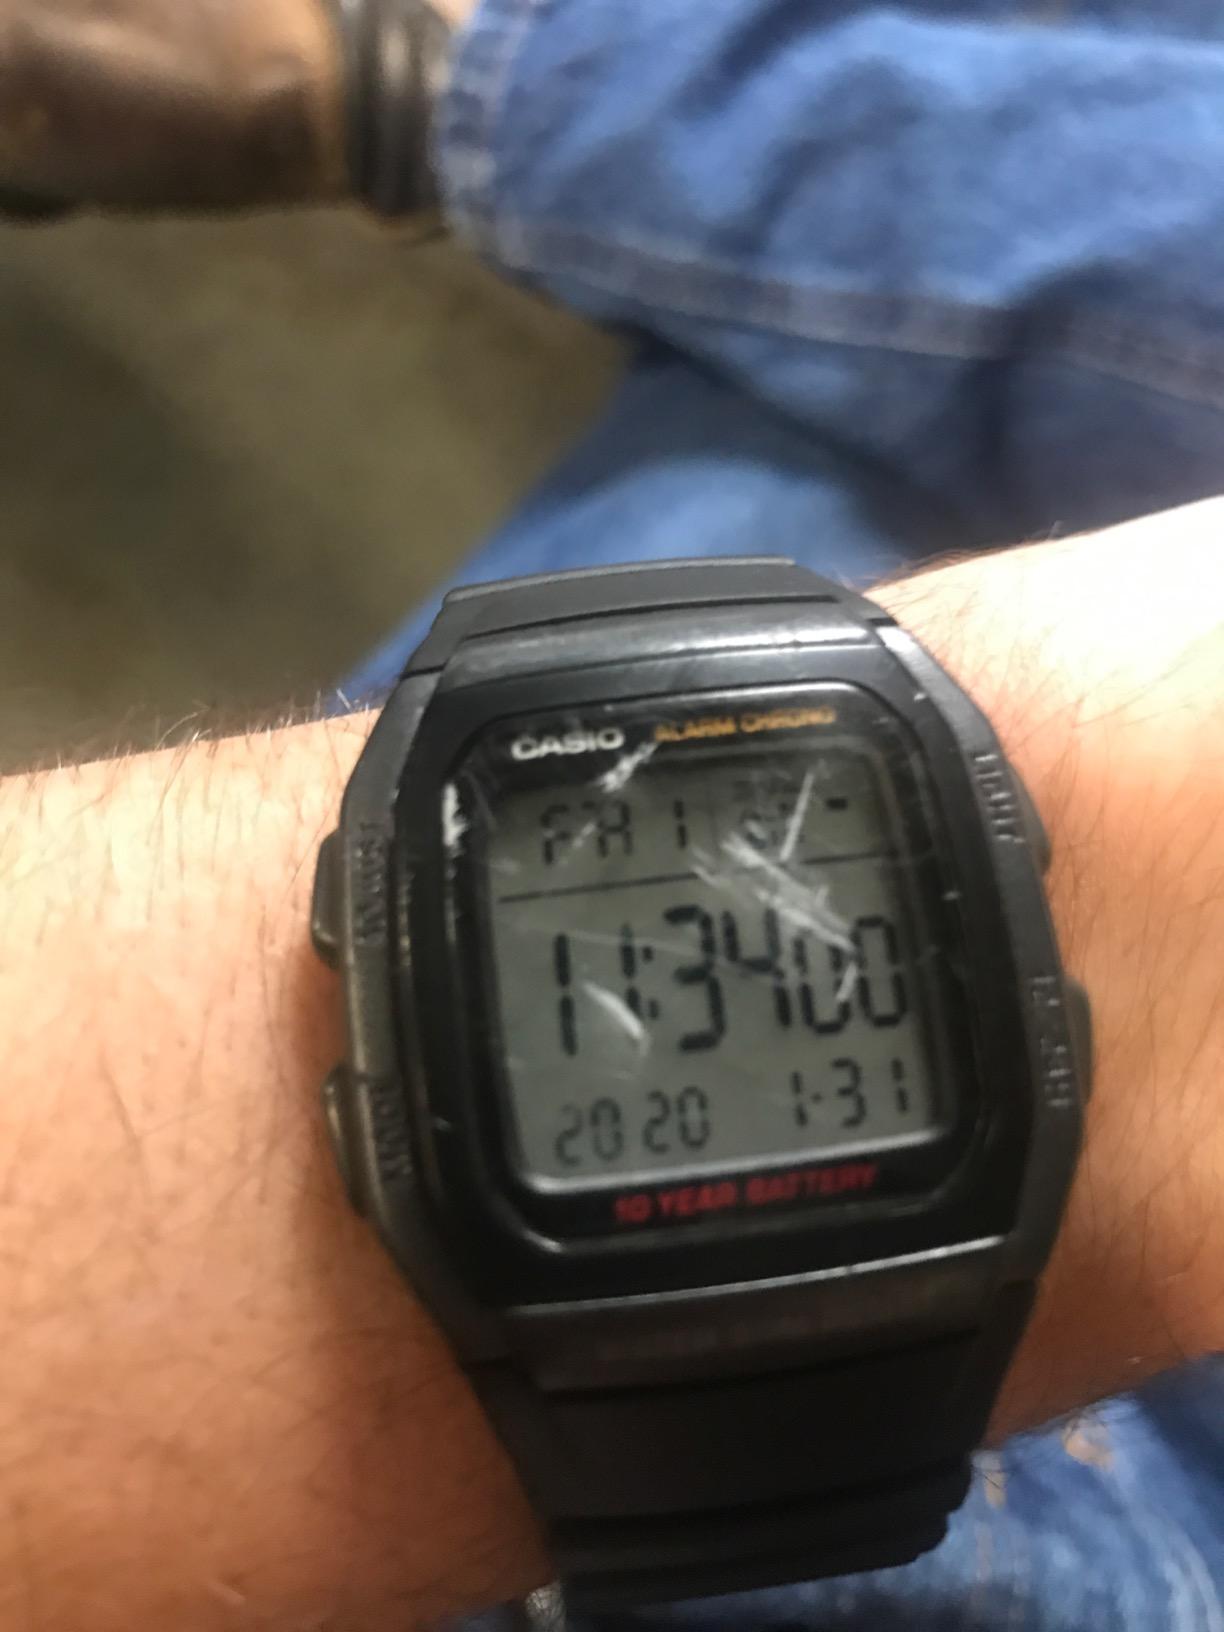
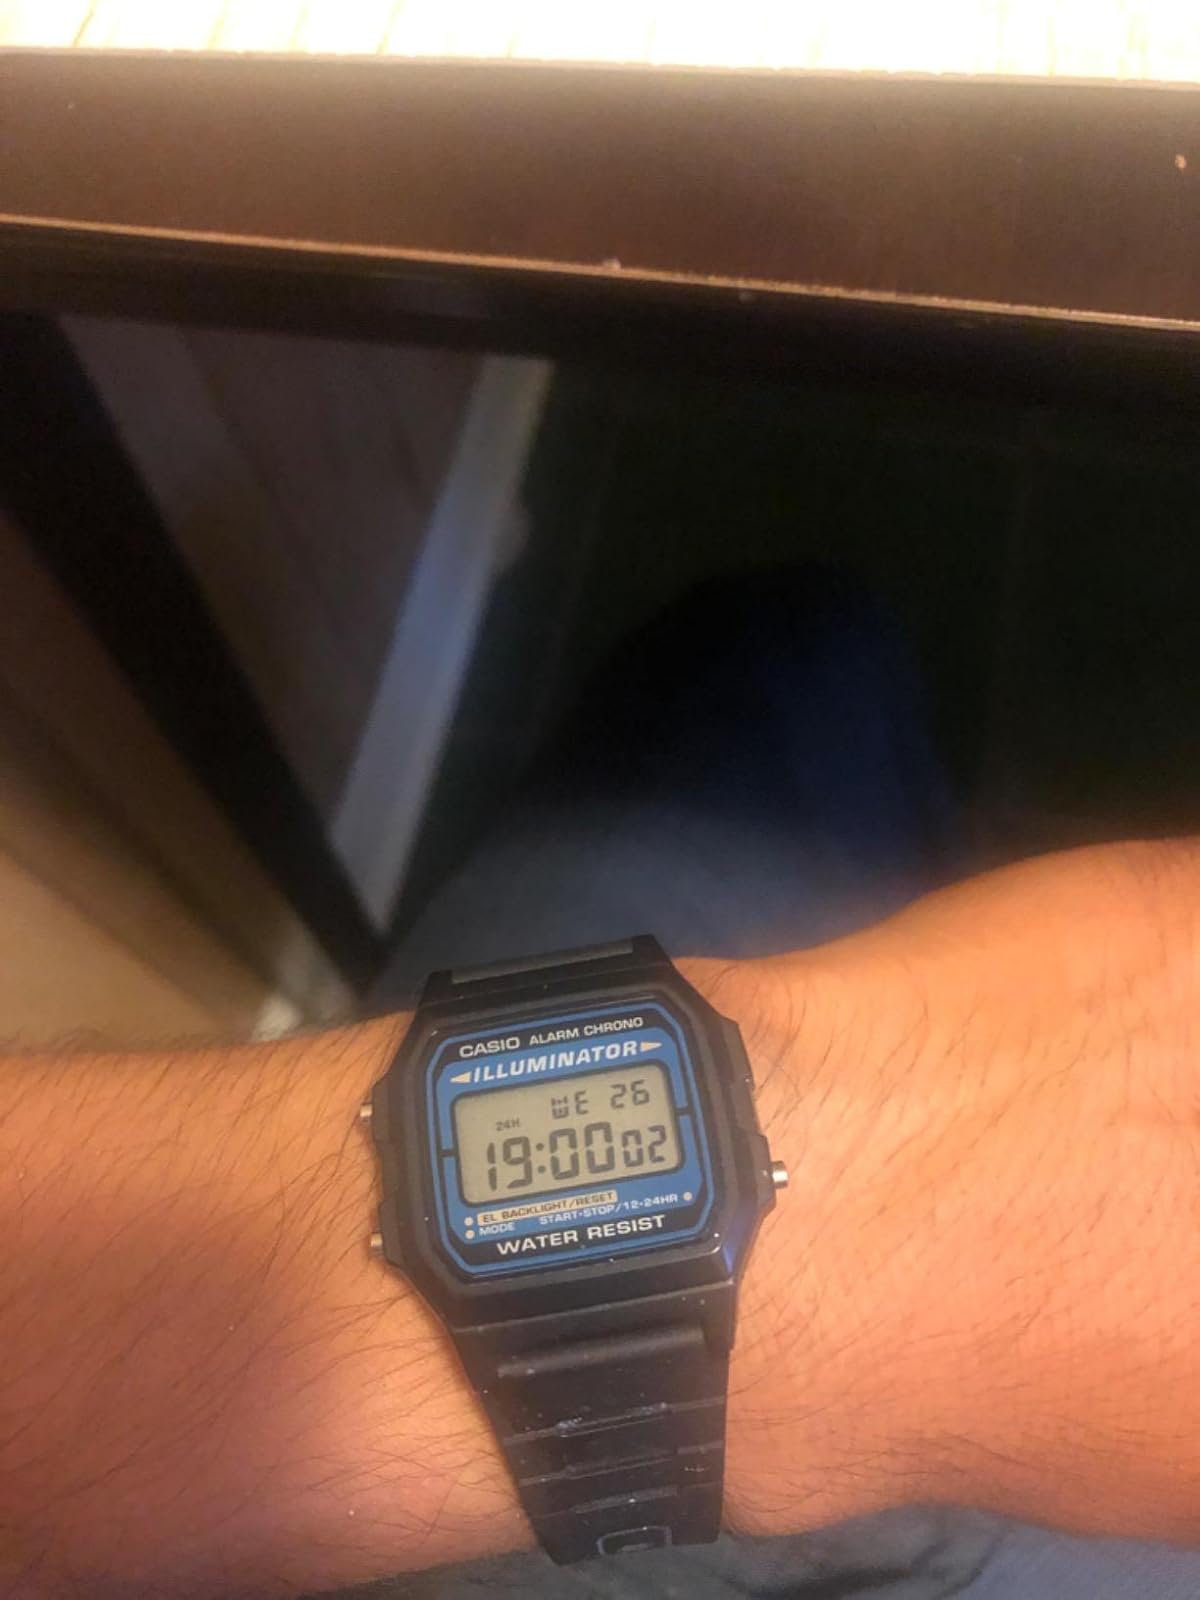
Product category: accessories_watch
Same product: no